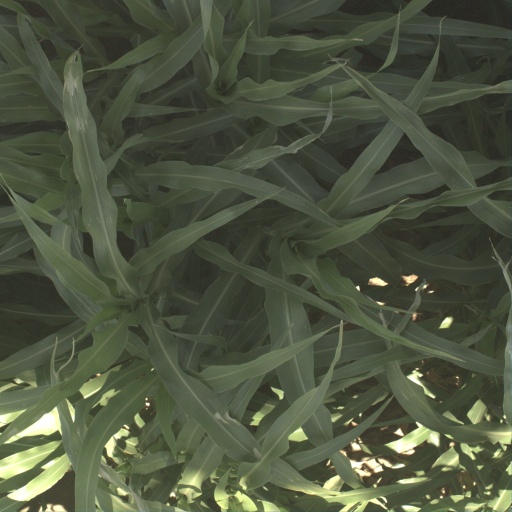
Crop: sorghum